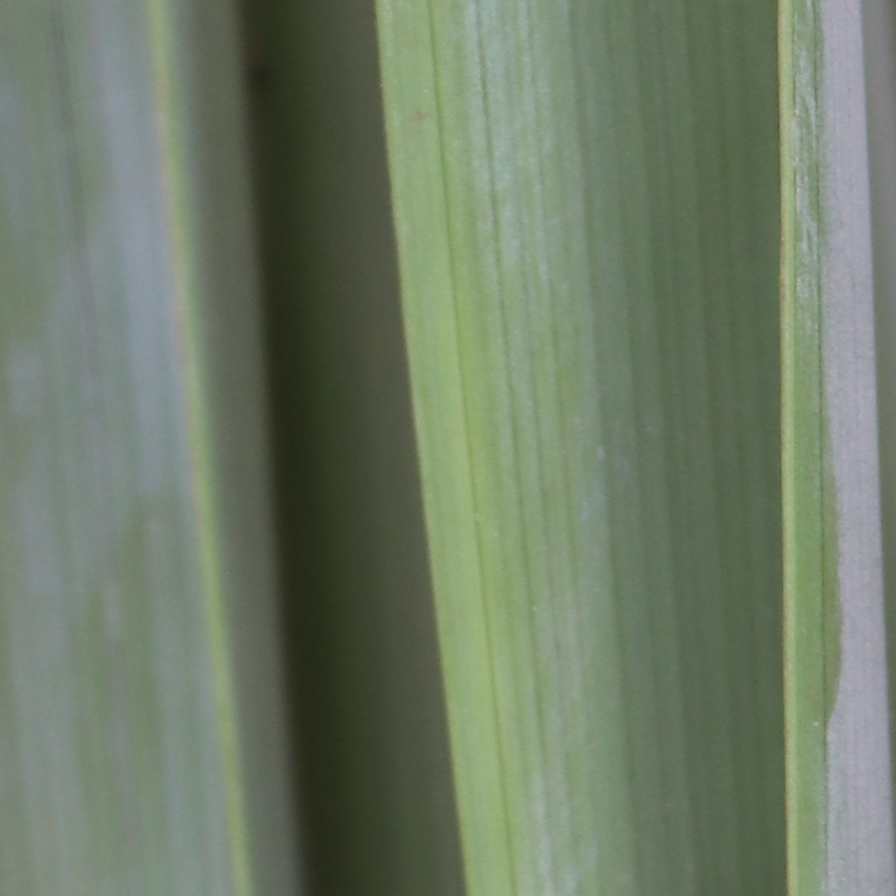
Label: Healthy